Nilay Kartaltepe

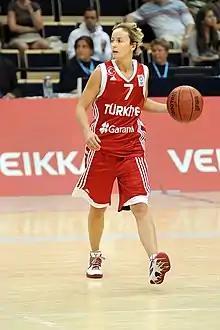
Nilay Yiğit with national team

Nilay Kartaltepe (born 13 January 1979 in Bakırköy, Istanbul) is a former Turkish professional basketball player who played for a number of teams in the Turkish Basketball Super League throughout her career. After her retirement as a player, she was assigned as the Director of Women's National Teams of the Turkish Basketball Federation.